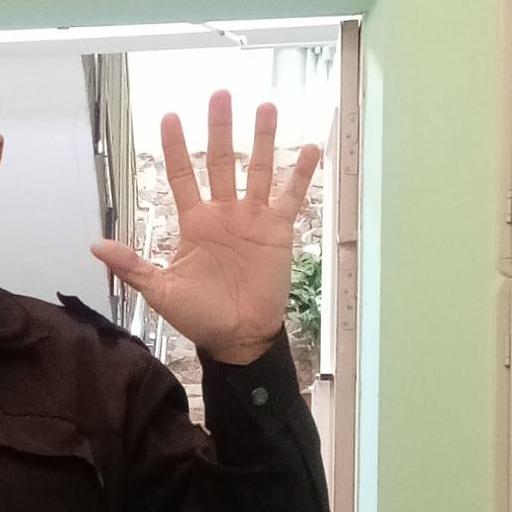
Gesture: palm